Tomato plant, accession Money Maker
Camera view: tilt-top (135 deg); turntable rotation: 180 degrees
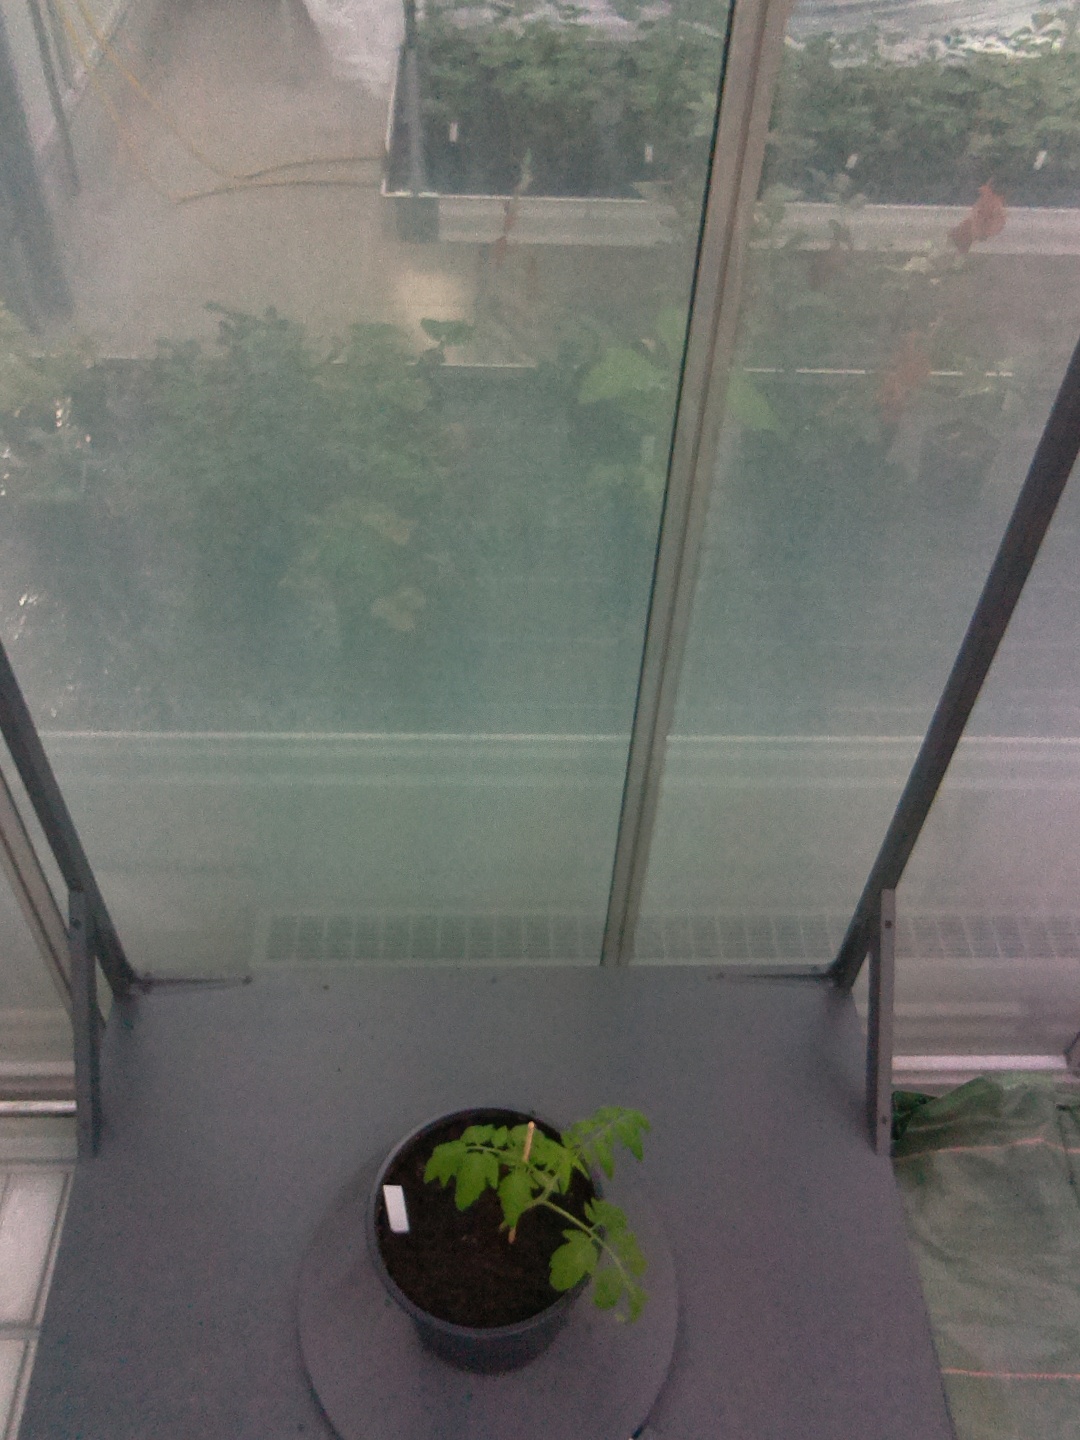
BBCH growth stage 13: 6 of true leaves visible